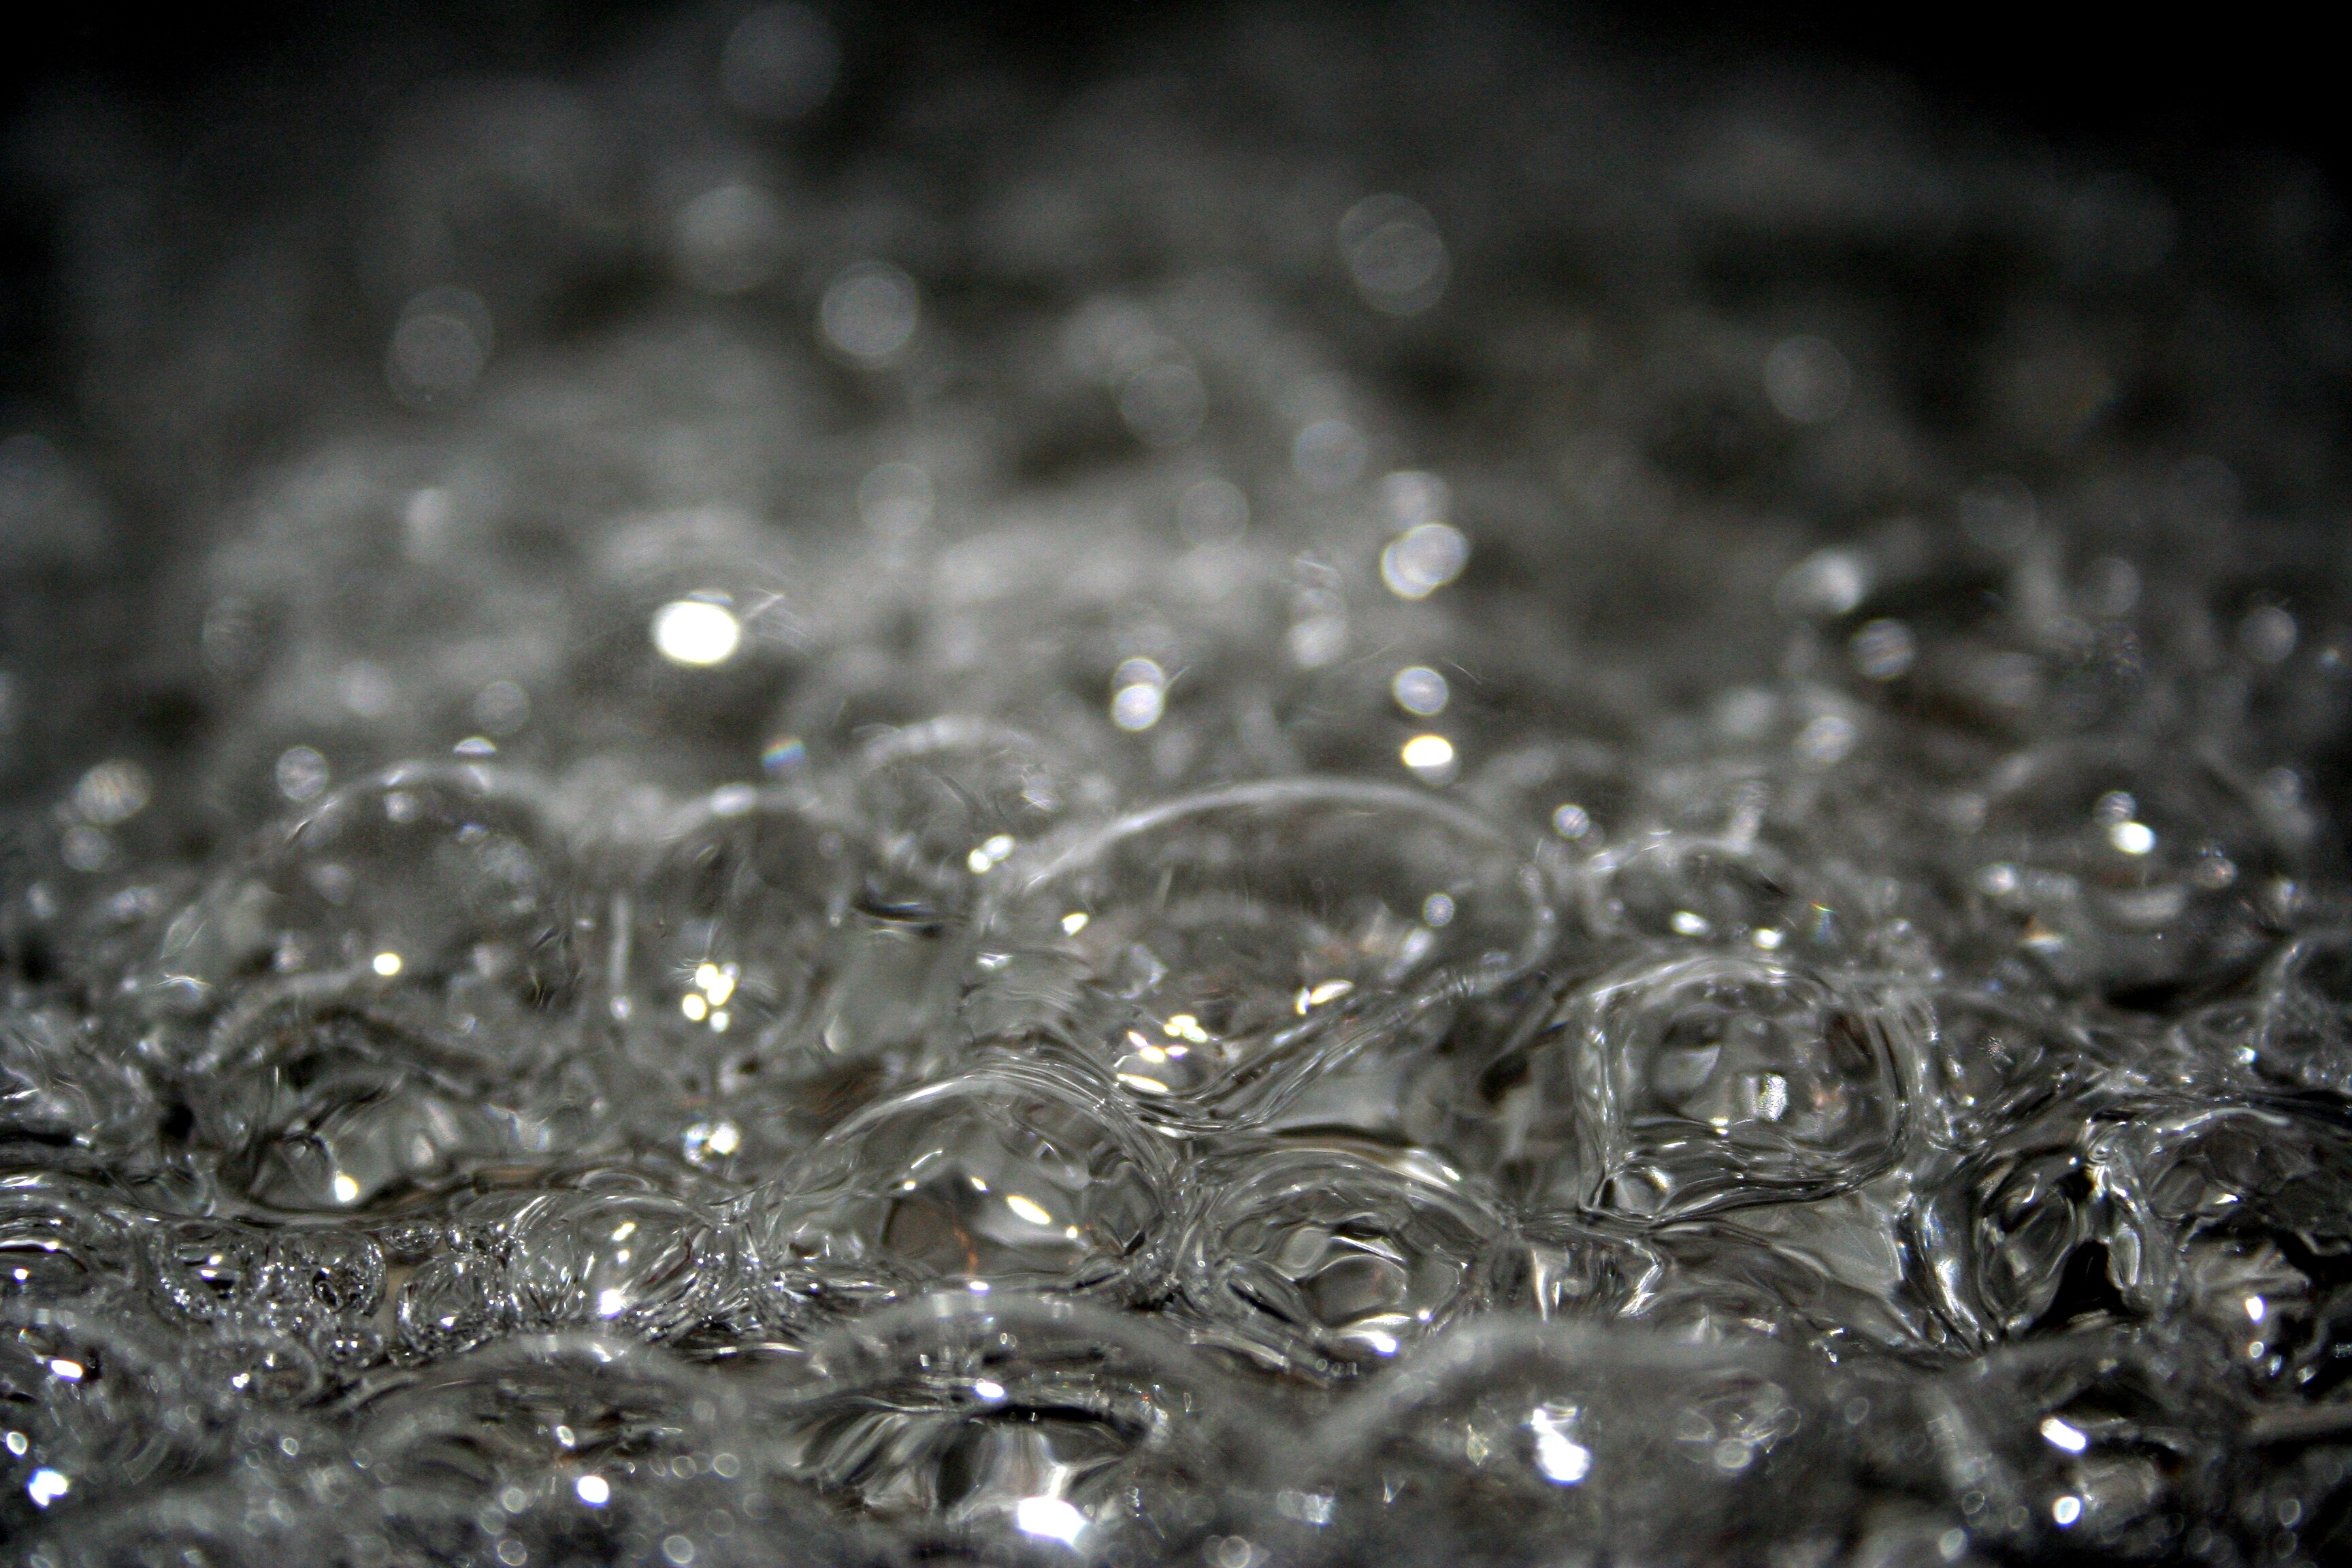
water, drop, black and white, flower, petal, meal, cooking, monochrome, soup, close up, hot, bubbles, prepare, freezing, macro photography, boil, boiling, bubbling, boiling water, scalding